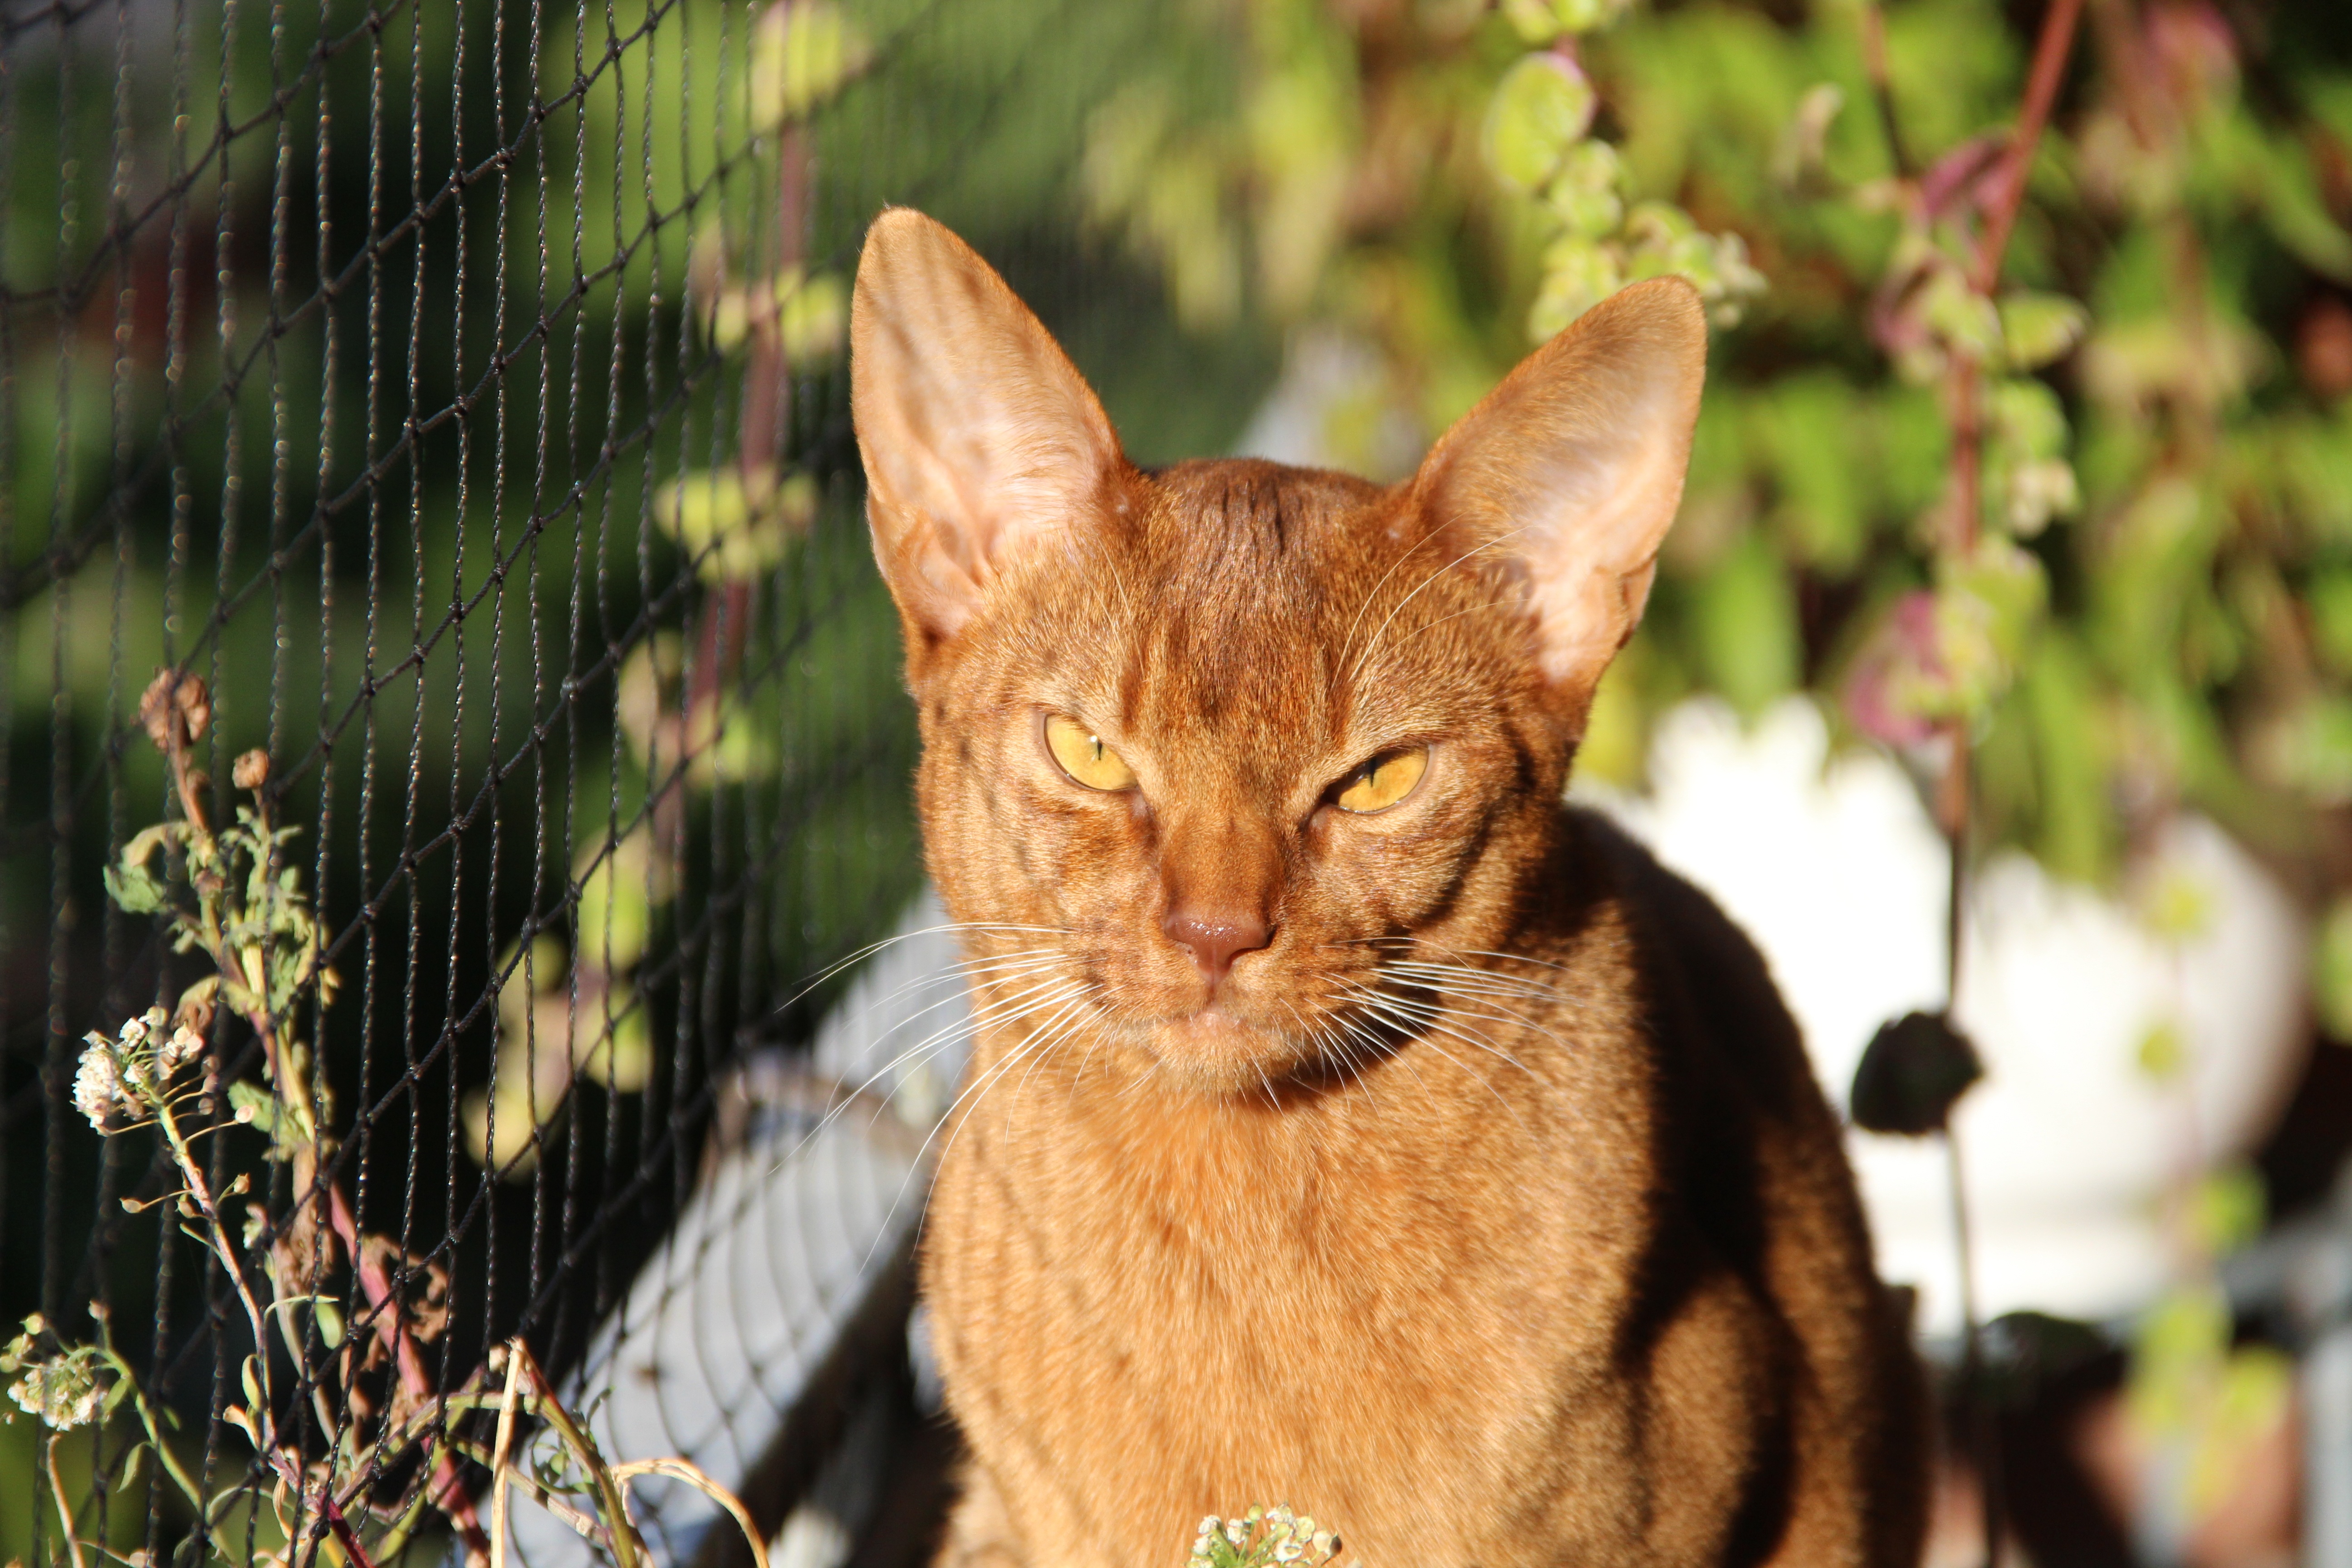
wildlife, pet, cat, mammal, fauna, whiskers, animals, vertebrate, sorrel, abyssinian, wild cat, breed animal, small to medium sized cats, cat like mammal, rusty spotted cat